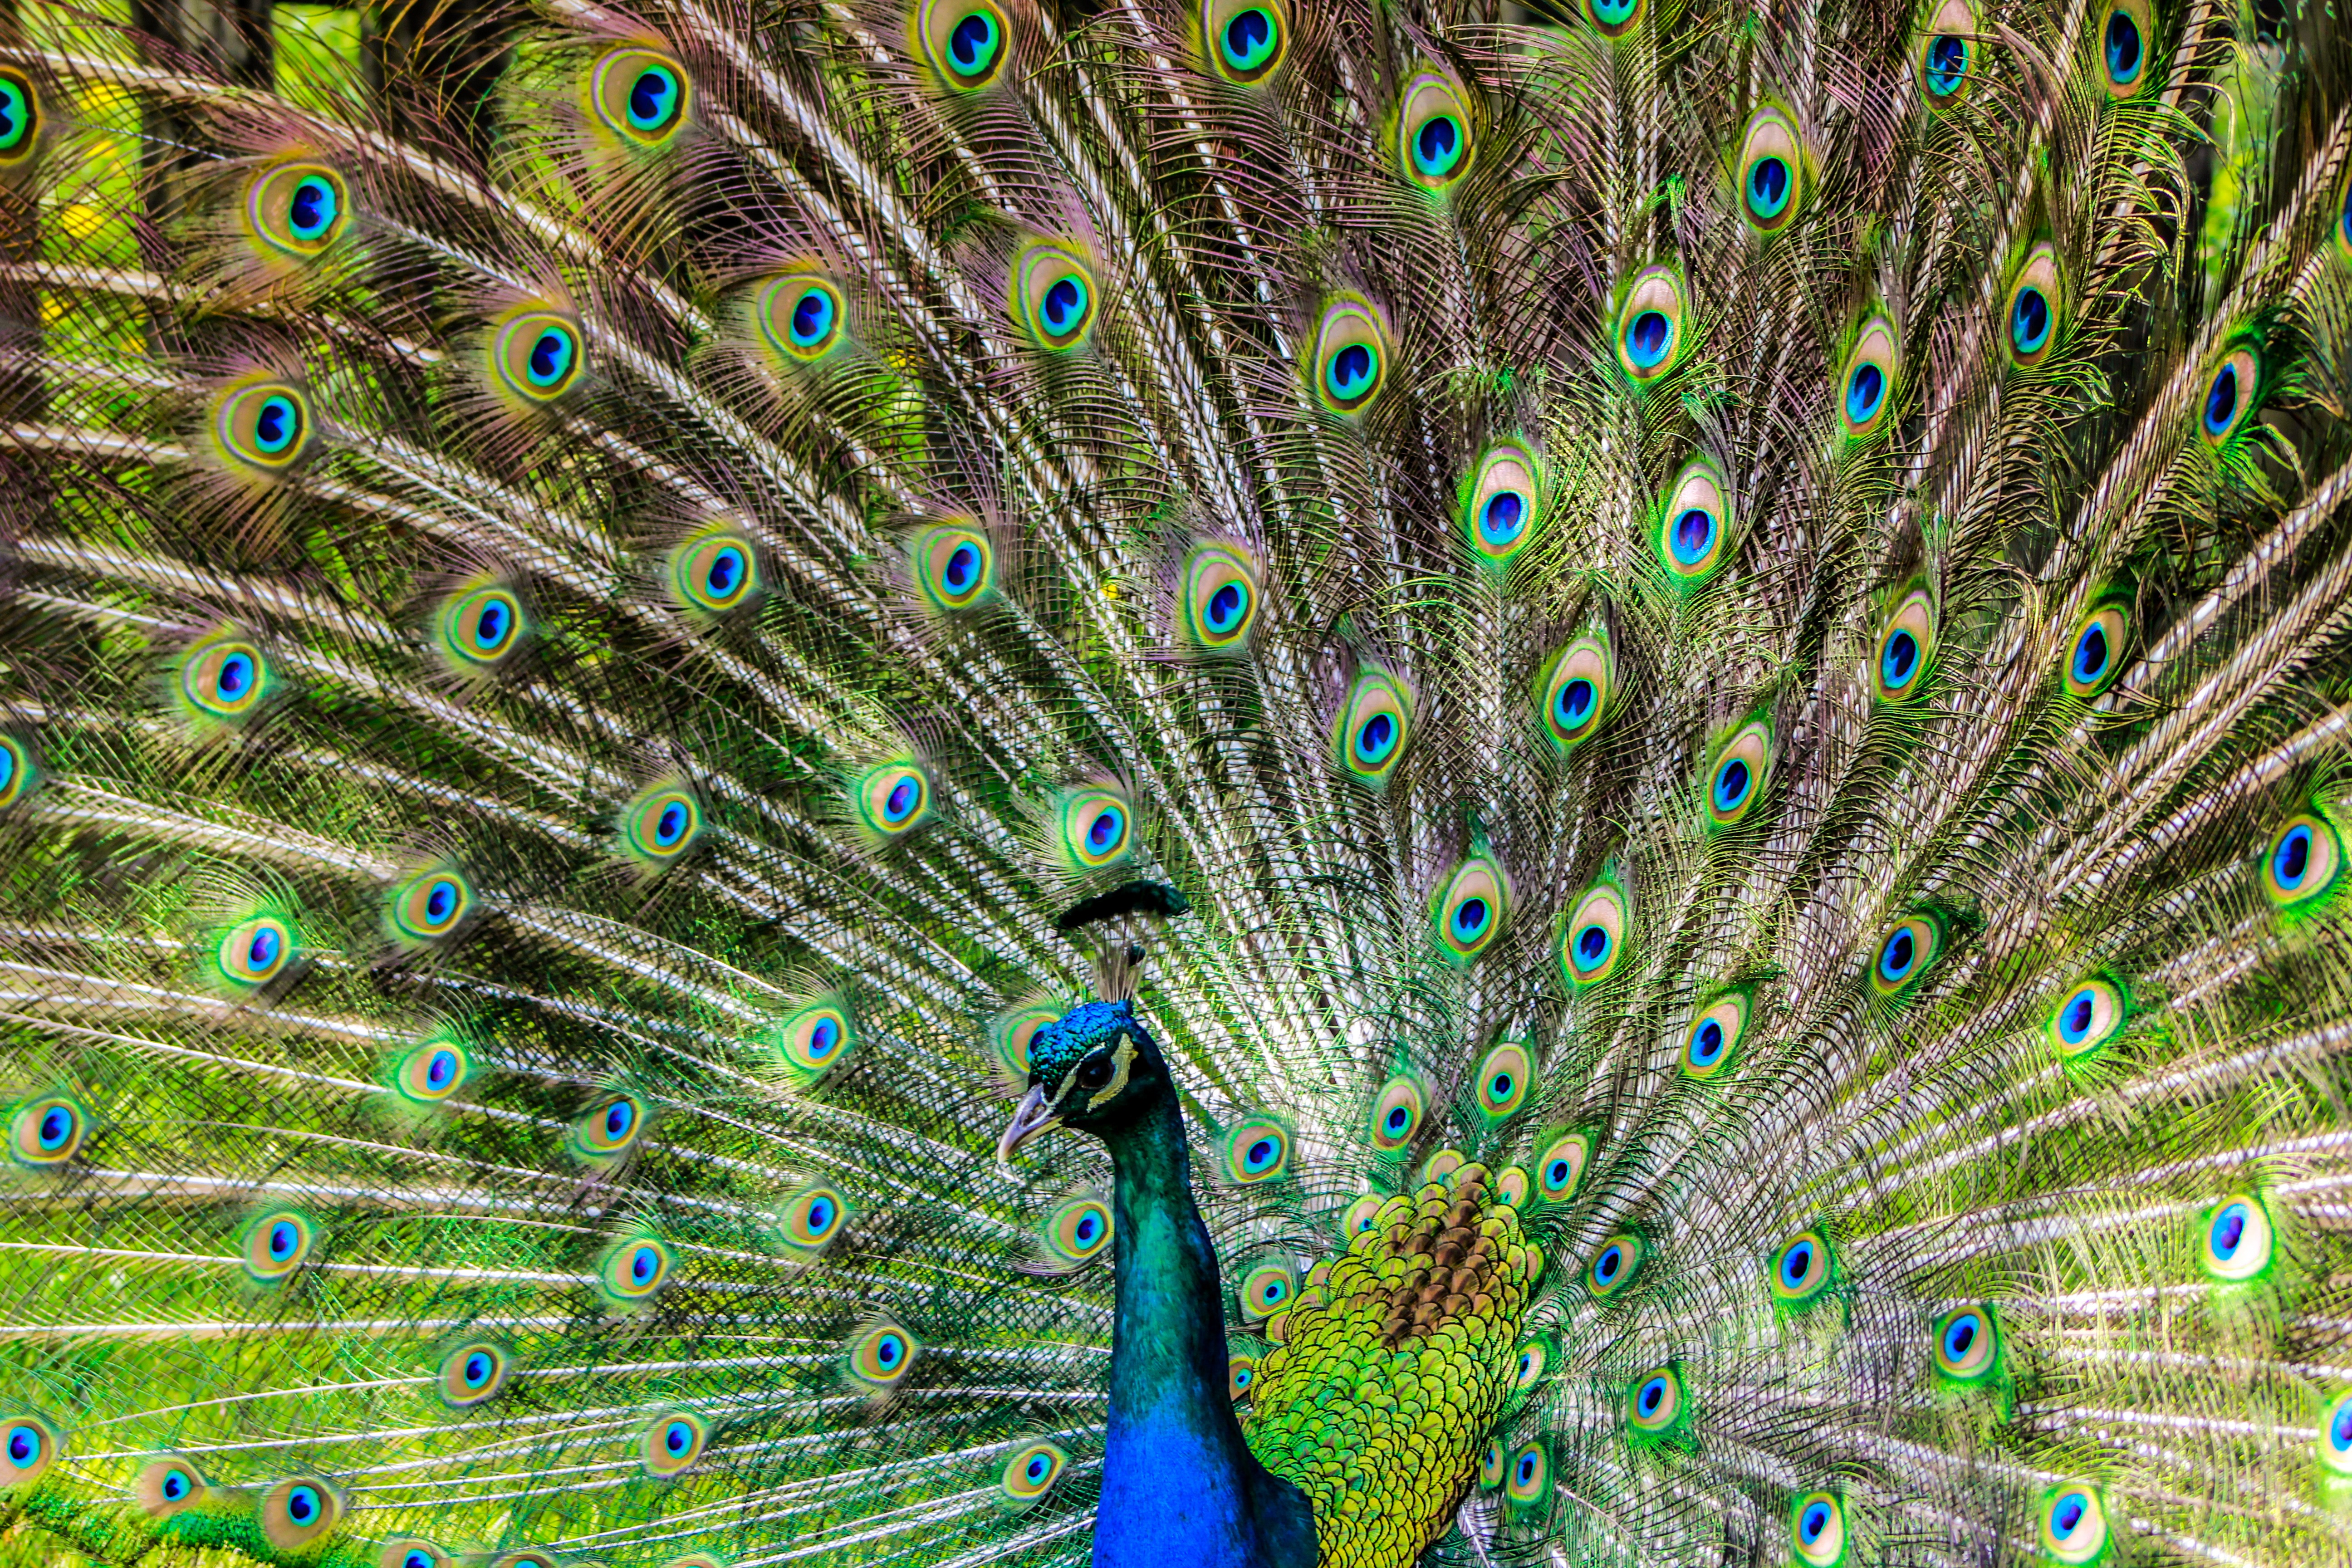
bird, animal, green, beak, macro, fauna, peacock, close up, feathers, tail, galliformes, vertebrate, peafowl, phasianidae, animal photography